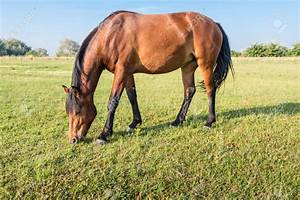
Label: horse